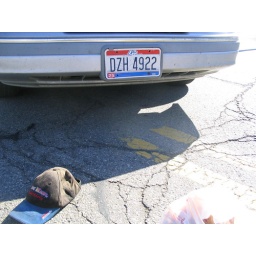
This is the car that hit Jon while he was walking across the street in Columbus OH.